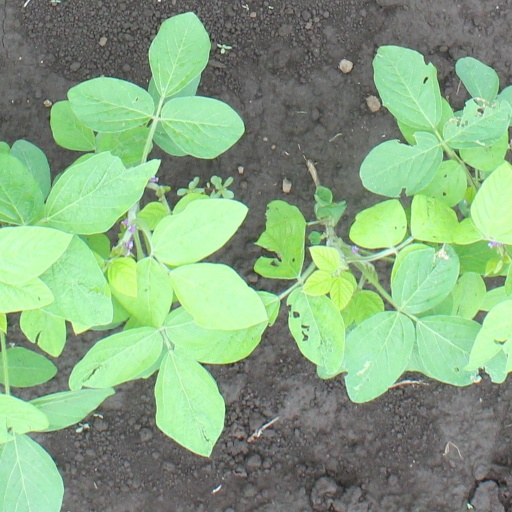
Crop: soybean